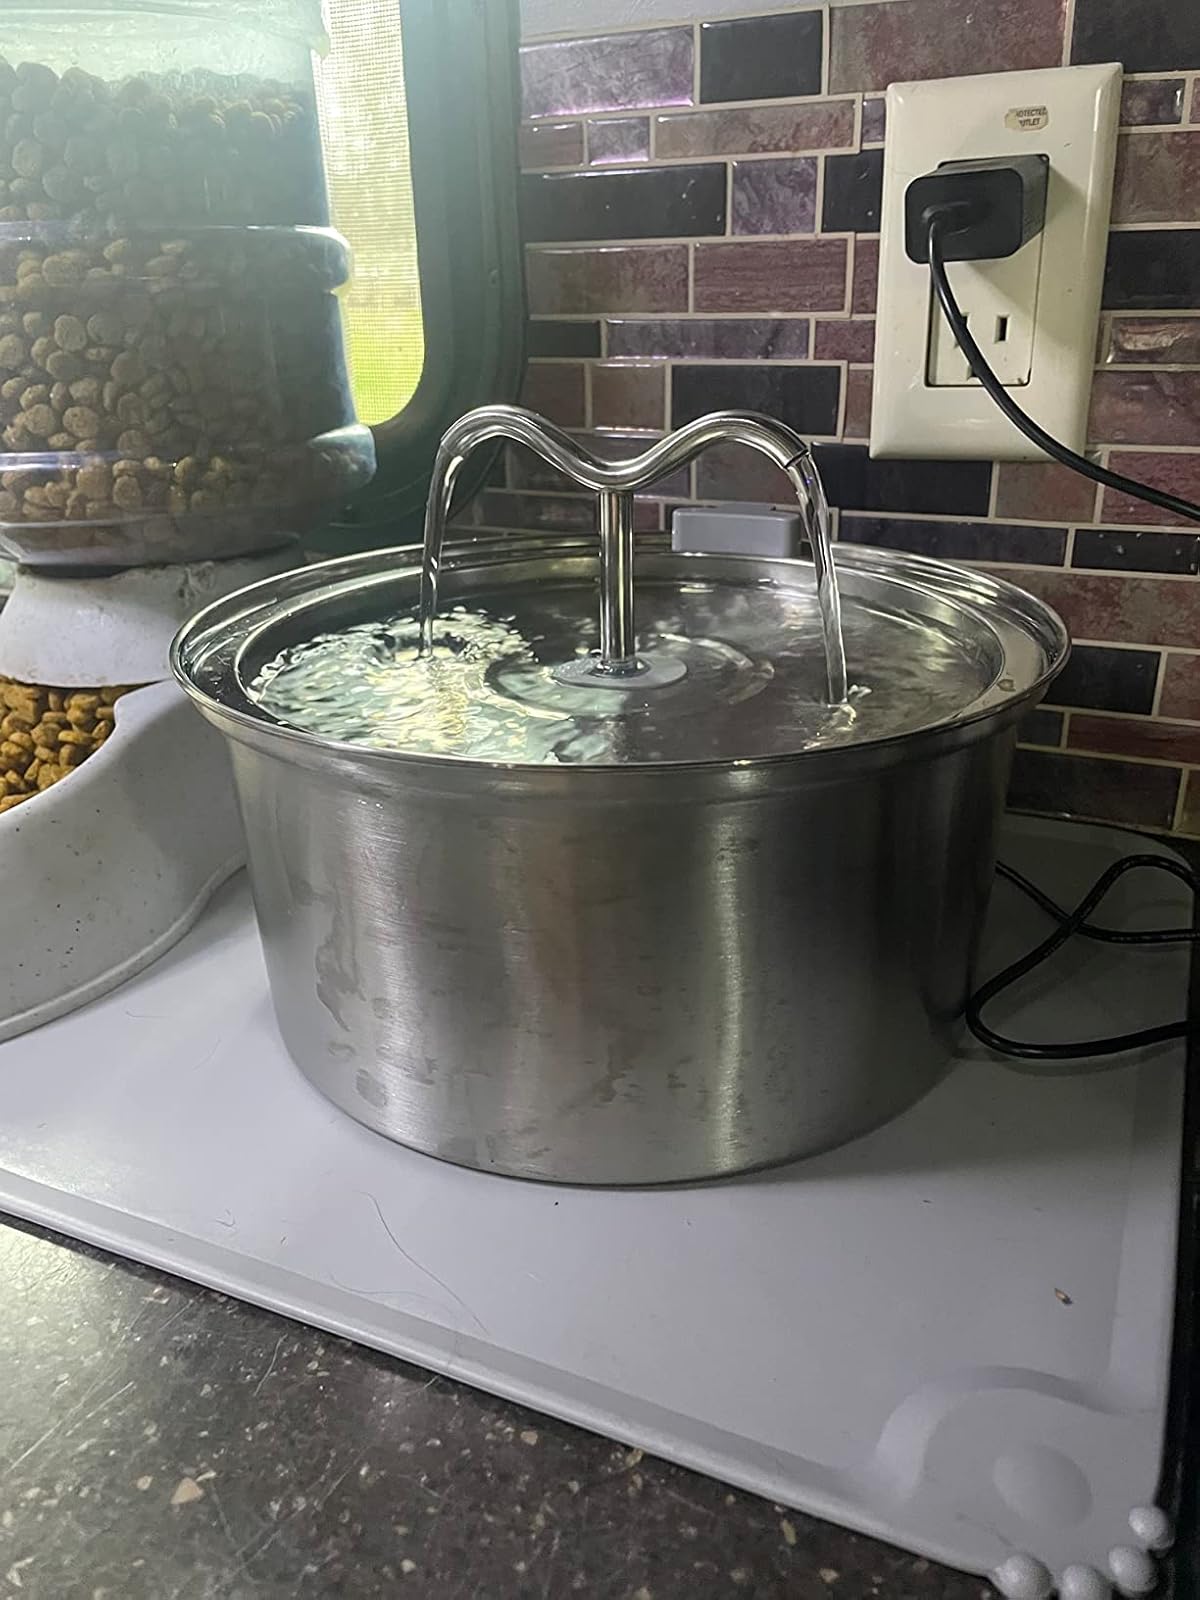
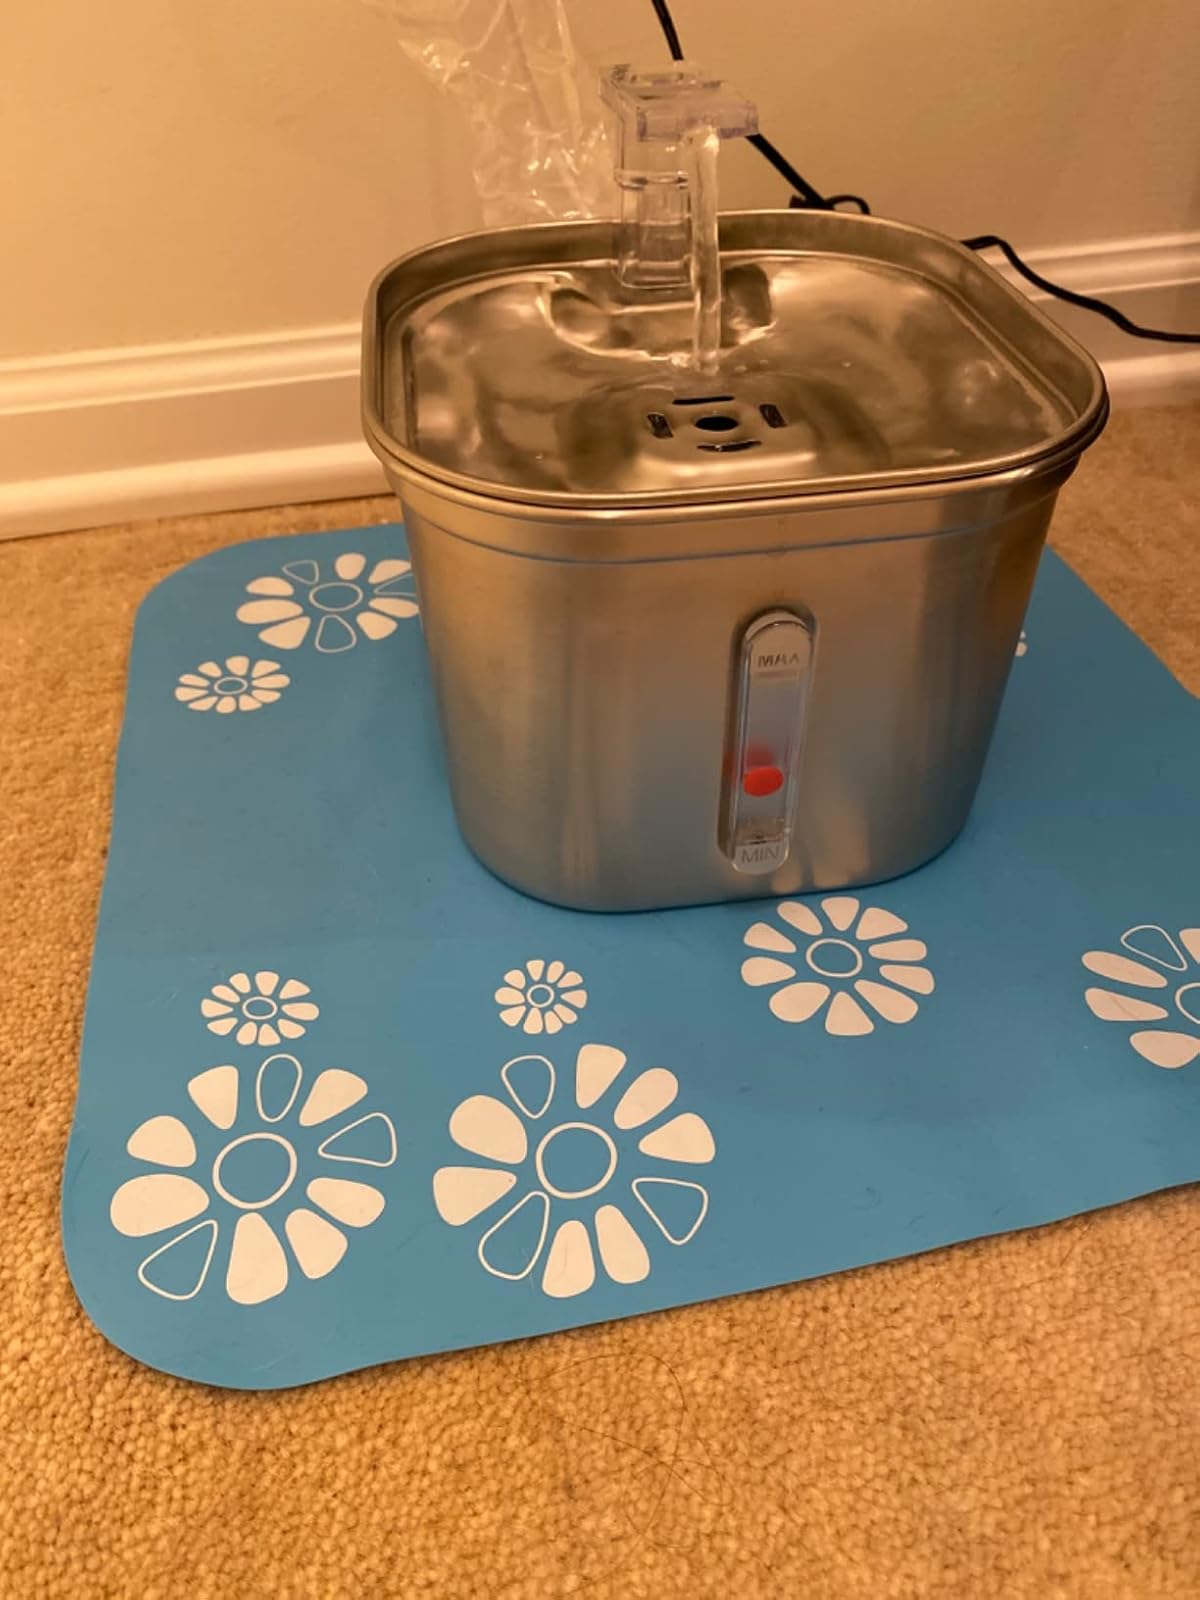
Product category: items_bowl
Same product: no